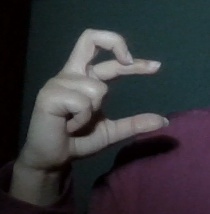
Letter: thal